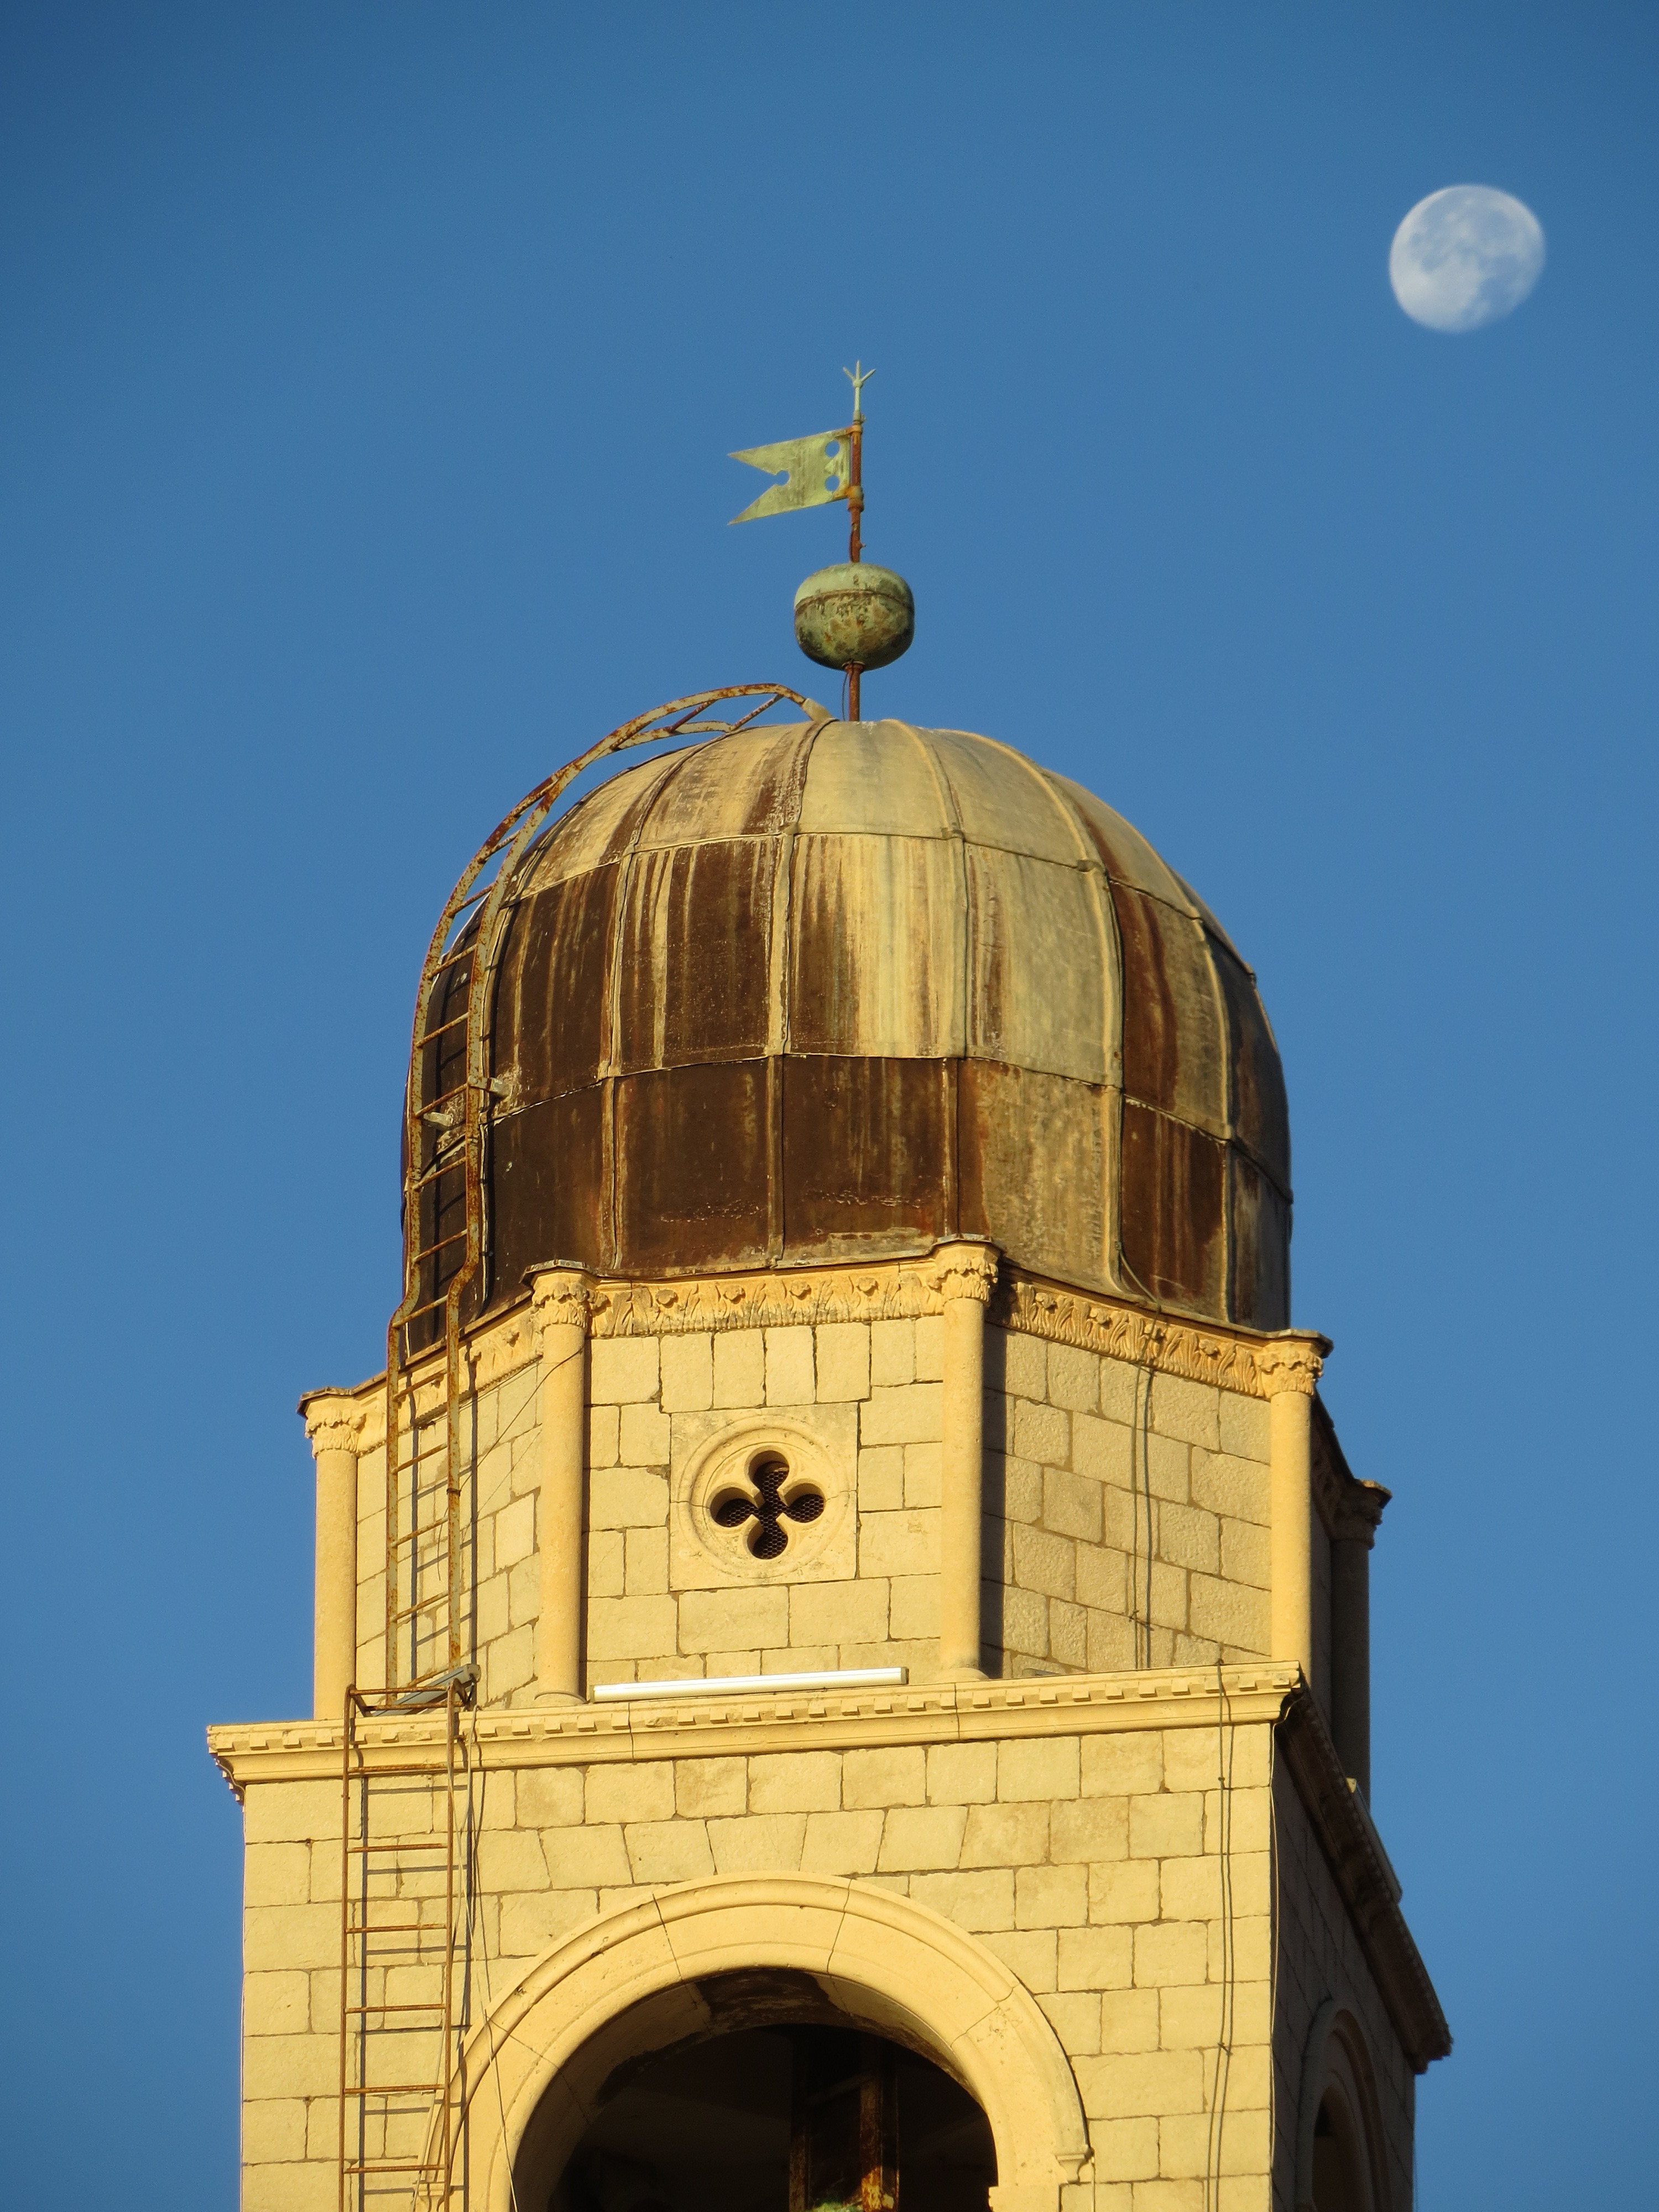
sky, morning, building, arch, tower, landmark, facade, moon, place of worship, bell tower, baptistery, medieval architecture, spire, steeple, dome, early morning, historic site, ancient history